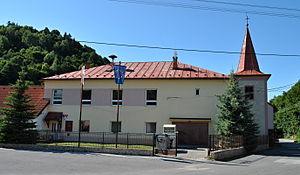
Môlča est un village de Slovaquie situé dans la région de Banská Bystrica.